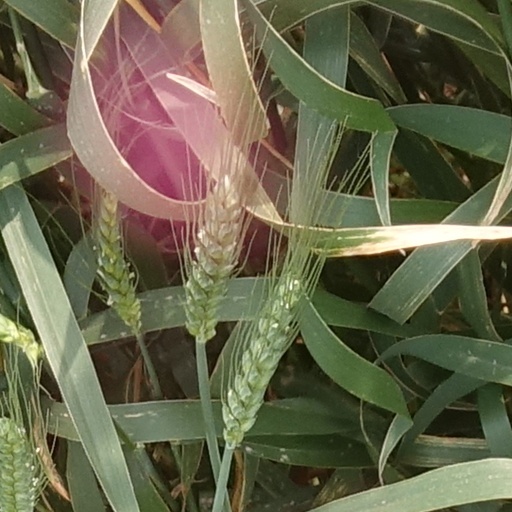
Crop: wheat